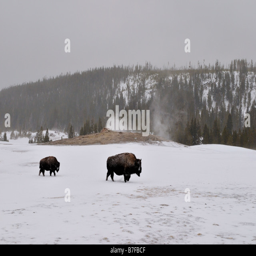
bison roaming in the snow .